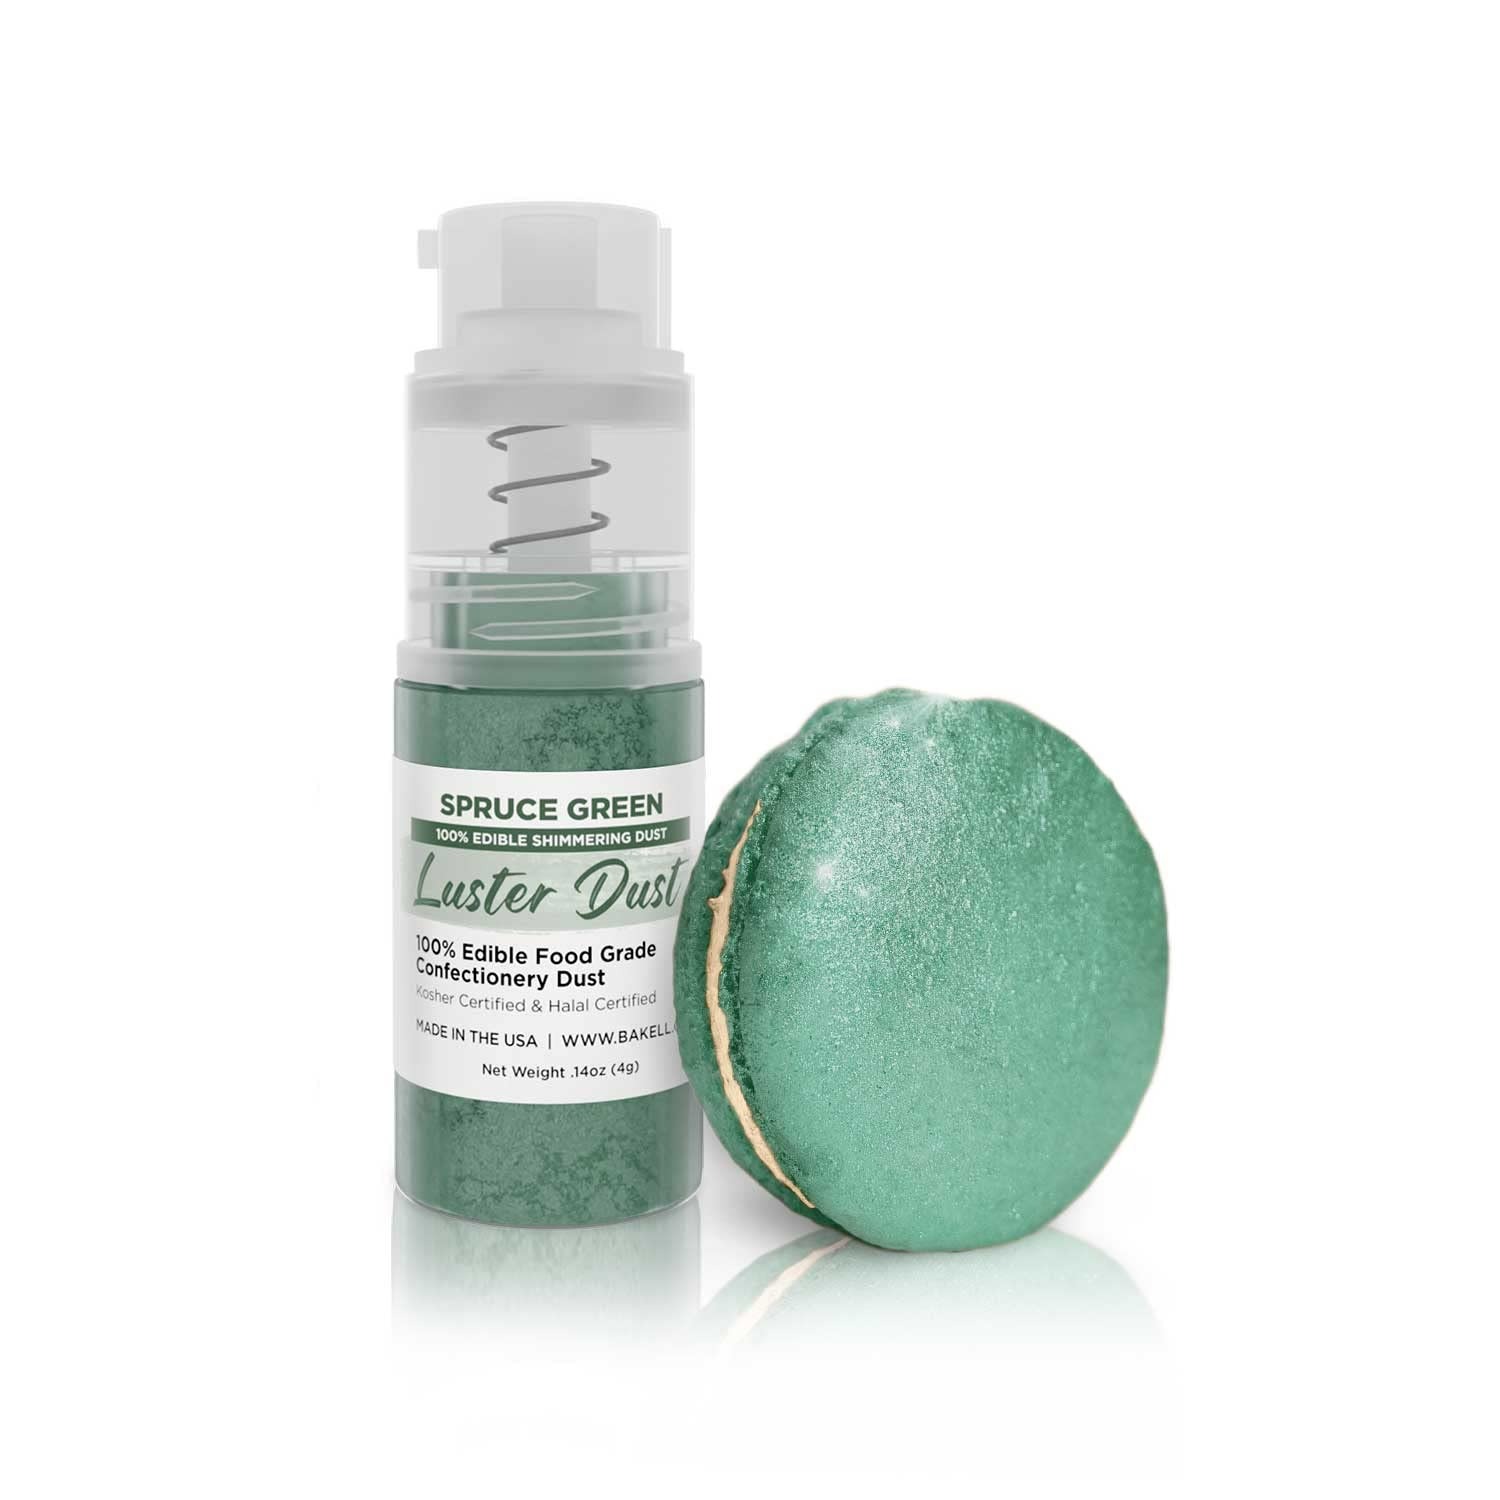
Item Name: Luster Dust - Spruce Green (4g 1x Pump) | Edible Vegan Dust & Paint for Cake Decorating, Ice Cream, Desserts, Cocktails and Beverages by Bakell
Bullet Point 1: 💕 Dual Use: When you buy Bakell's Luster Dust, you're getting two products for the price of one! Luster Dust can be used as both a cake decorating dust and a beverage garnish! Add it to your favorite cocktail or soft drink to create a silky, shimmering effect that swirls your beverage to life!
Bullet Point 2: 👀 Captivating Hues: Our Luster Dusts come in over 40 colors, ensuring a captivating tone for cakes and vegan paint applications for any occasion.
Bullet Point 3: 🛡️ Bakell prioritizes your health by carefully selecting the highest quality ingredients, to create the safest and best product on the market.
Bullet Point 4: 🎉 Perfect for parties, holidays, birthdays, weddings, graduations, cocktails, mocktails, beer, garnishes, juice, teas, lemonade, coffee, & more!
Bullet Point 5: 🌿 We are the only edible glitter company whose products are made in the USA at SQF III, GMP, Halal, & Kosher certified facilities, & are nut free, gluten free, & vegan.
Bullet Point 6: 🎯 The Mini Pump: The convenient pump design provides ease and precision, ensuring an even distribution of luster for your treats and drinks.
Product Description: Enhance your confections with Spruce Green Luster Dust. This edible powder is meticulously crafted to add captivating hues to a wide range of treats, while the convenient mini pump design ensures convenient and precise application. But that’s not all—this versatile luster dust doubles as an edible beverage garnish, creating a silky, shimmering swirl when added, making it perfect for cocktails, mocktails, and other beverages. Imagine the sparkle as it swirls in your favorite drinks, adding a magical touch to any occasion. Whether you're a professional pastry chef, a mixologist, a passionate baker, or someone who loves decorating cakes and drinks, this luster dust offers a seamless way to add an elegant and visually appealing touch to your delightful treats and beverages.
Value: 1.0
Unit: Count

Price: 9.98